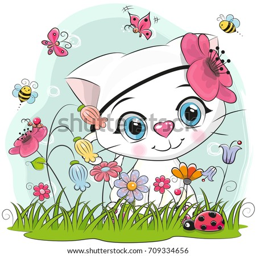
girl on a meadow with flowers and butterflies